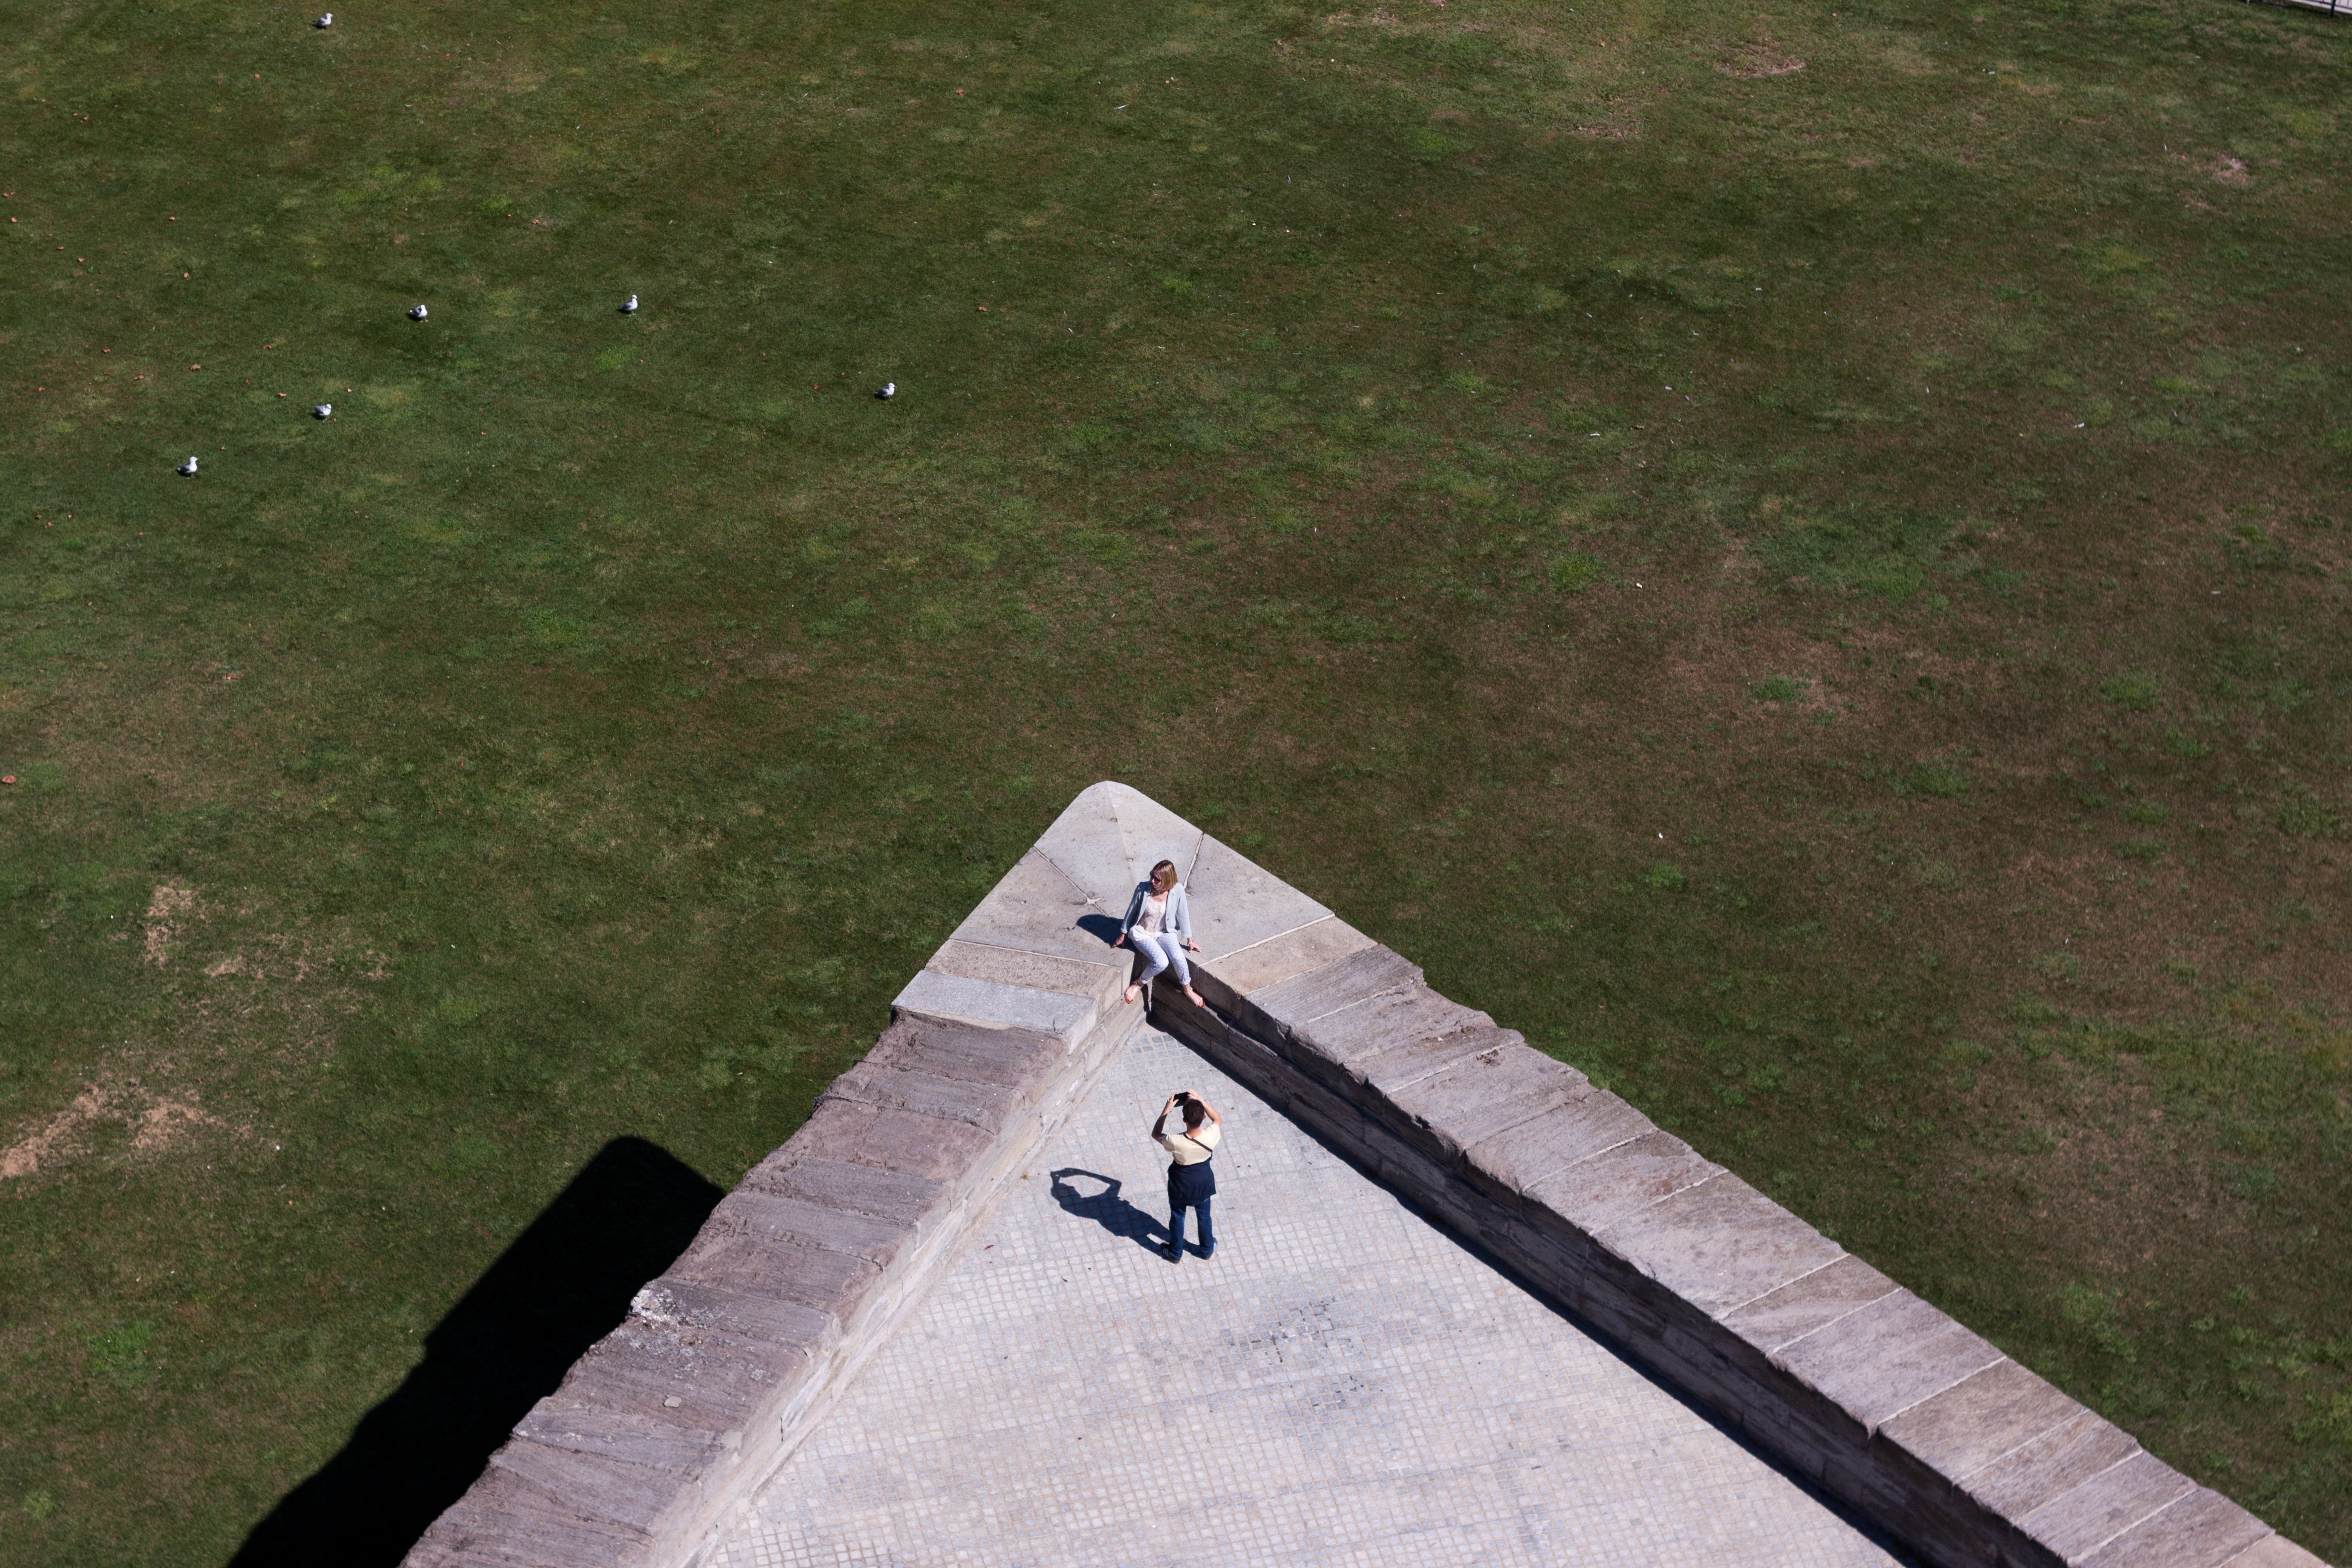
grass, wing, lawn, photographer, building, green, terrain, concrete, triangle, paving, shape, atmosphere of earth, sport venue, surfing equipment and supplies